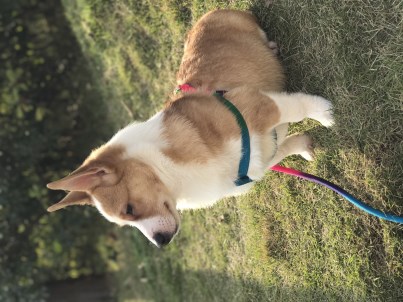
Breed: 2909-n000116-Cardigan